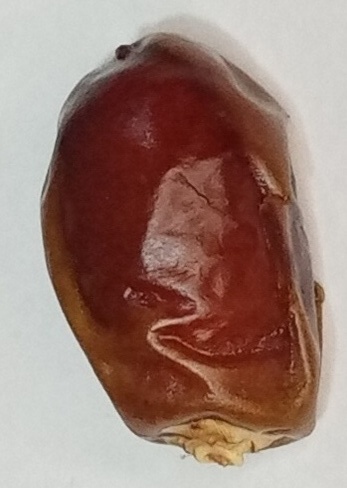
Variety: aseel
Size: small
Grade: grade-1